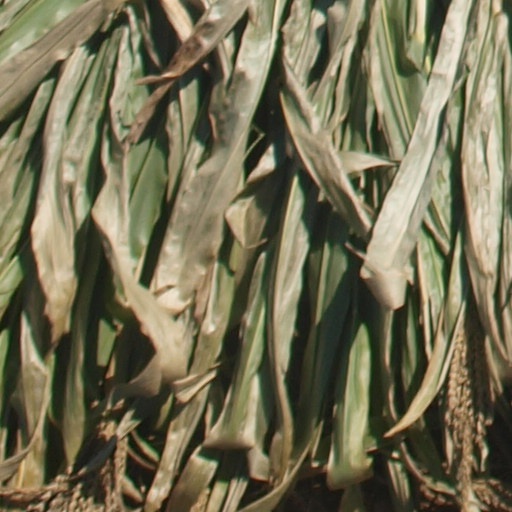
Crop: maize; corn